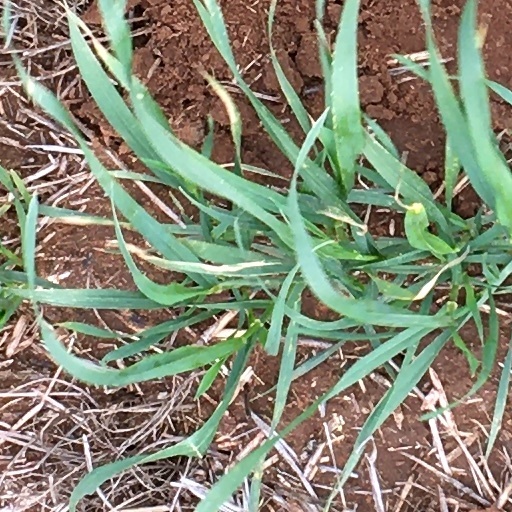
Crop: wheat